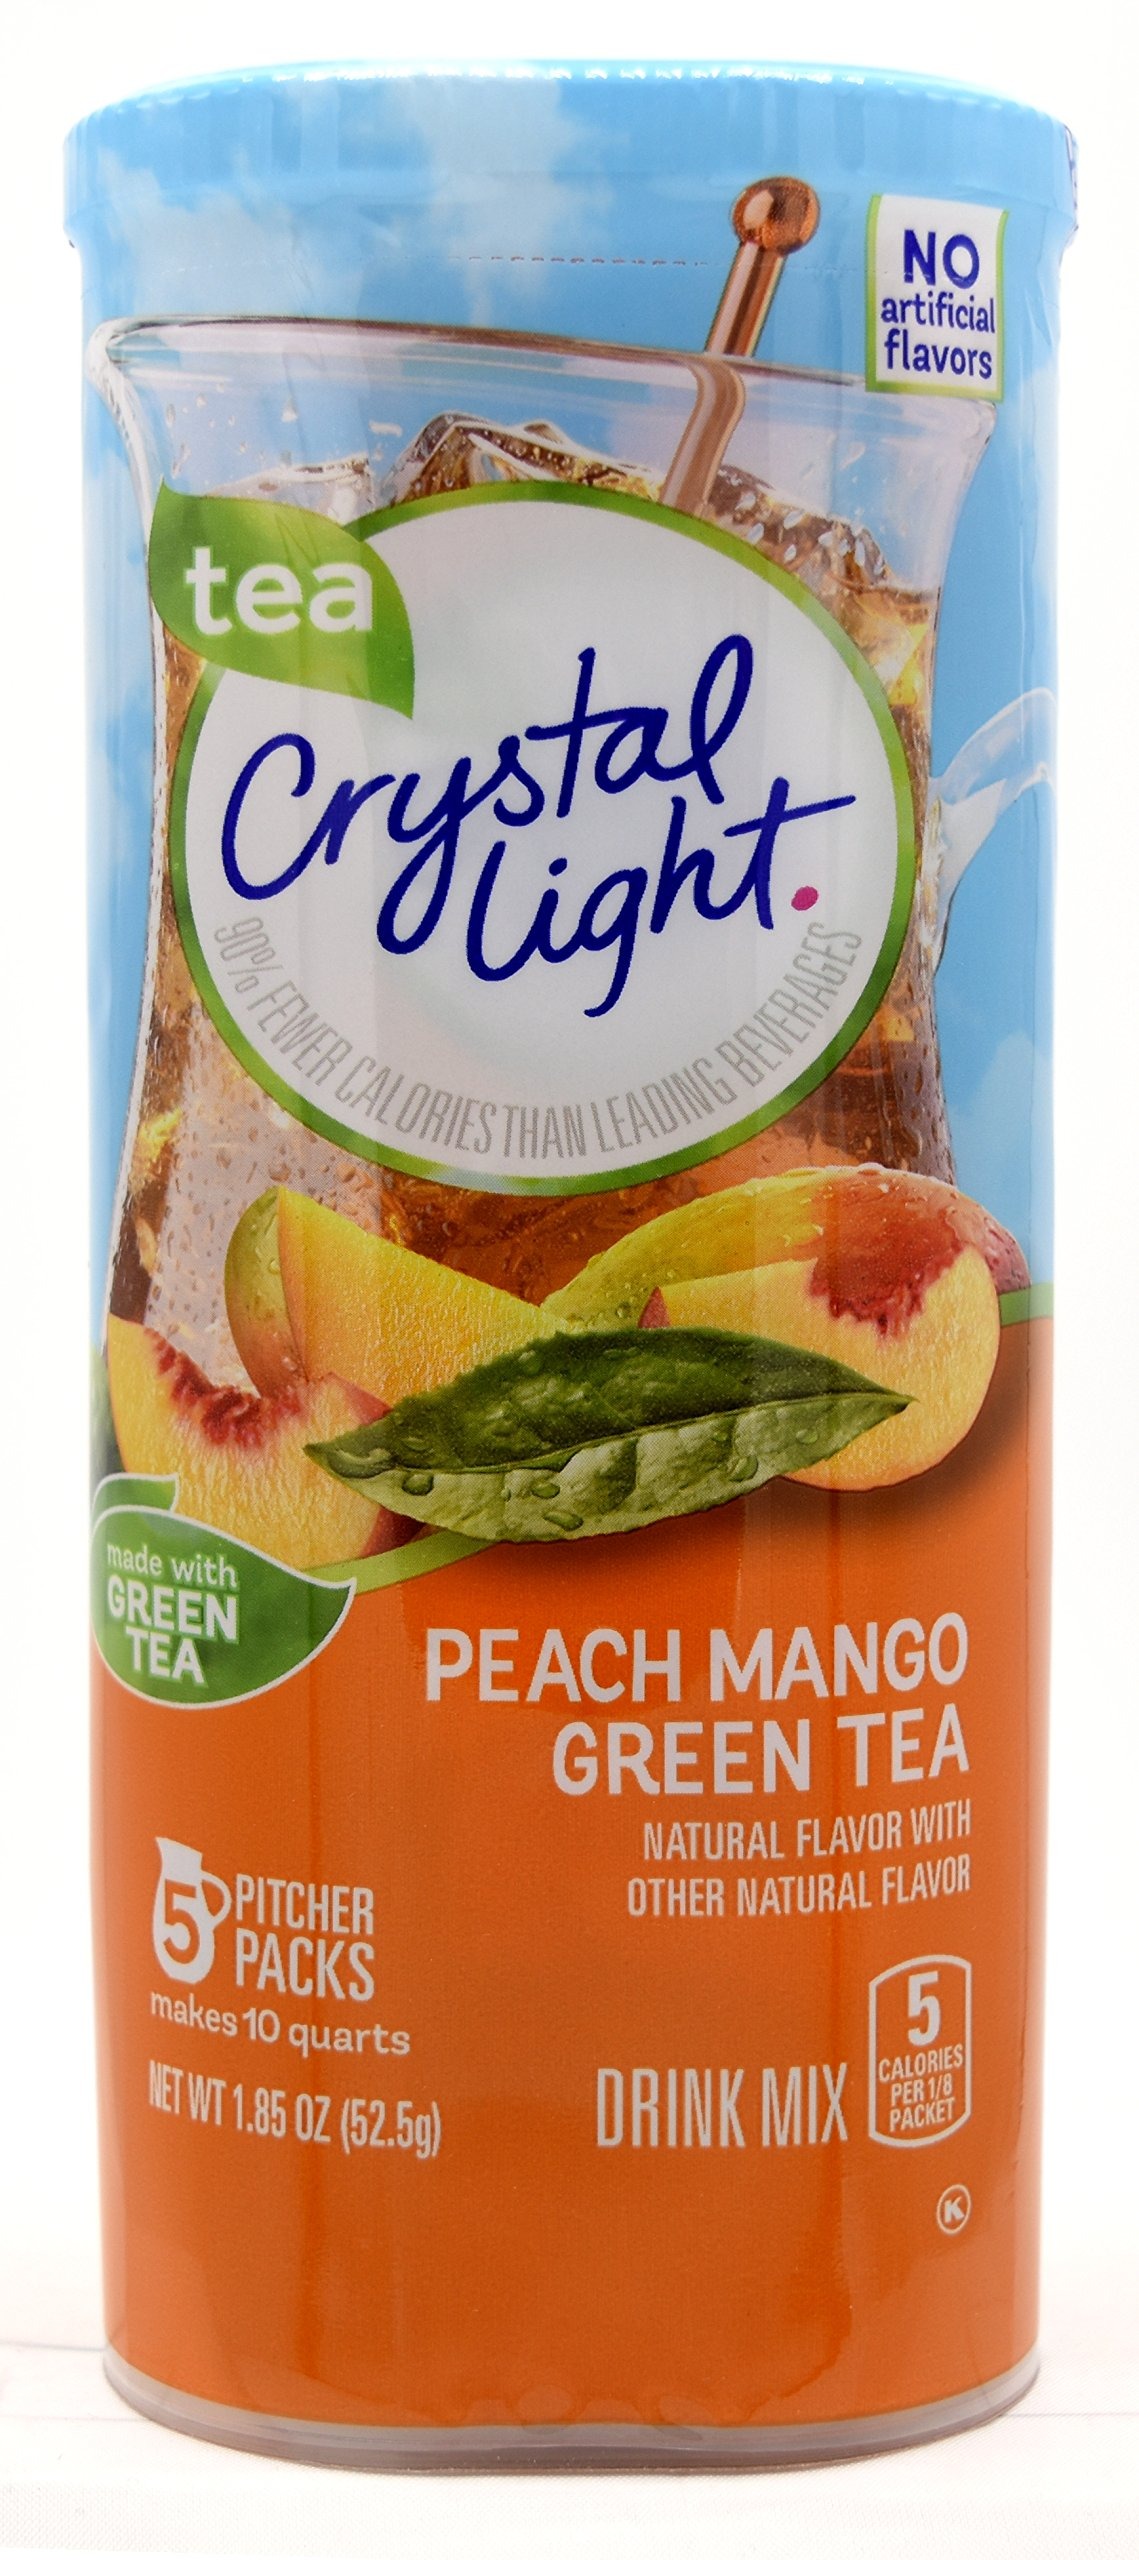
Item Name: Crystal Light Peach Mango Green Tea Drink Mix, 10-Quart Canister (Pack of 15)
Bullet Point 1: Each Canister Contains 5 2-Quart (5-2 Liter) Packets
Bullet Point 2: 99% Caffeine Free (10mg Caffeine Per Serving)
Bullet Point 3: Kosher Product and Sugar Free
Bullet Point 4: Low in Sodium and Gluten Free
Bullet Point 5: Each 8 Ounce (237 ml) Serving Contains 5 Calories
Product Description: Crystal Light turns the water you need into the water you will love. It transforms ordinary water with fabulous fruit flavors and tantalizing teas. Each sip is the perfect way to refresh, renew and satisfy your thirst for something different.
Value: 15.0
Unit: count

Price: 4.43